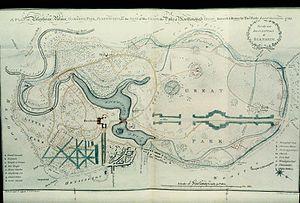
Le palais de Blenheim est une monumentale résidence de campagne anglaise située à Woodstock dans l'Oxfordshire. Il s'agit de la seule résidence de campagne non royale d'Angleterre à bénéficier du titre de « palace ». Le palais de Blenheim, un des plus grands du pays, fut construit entre 1705 et 1731.